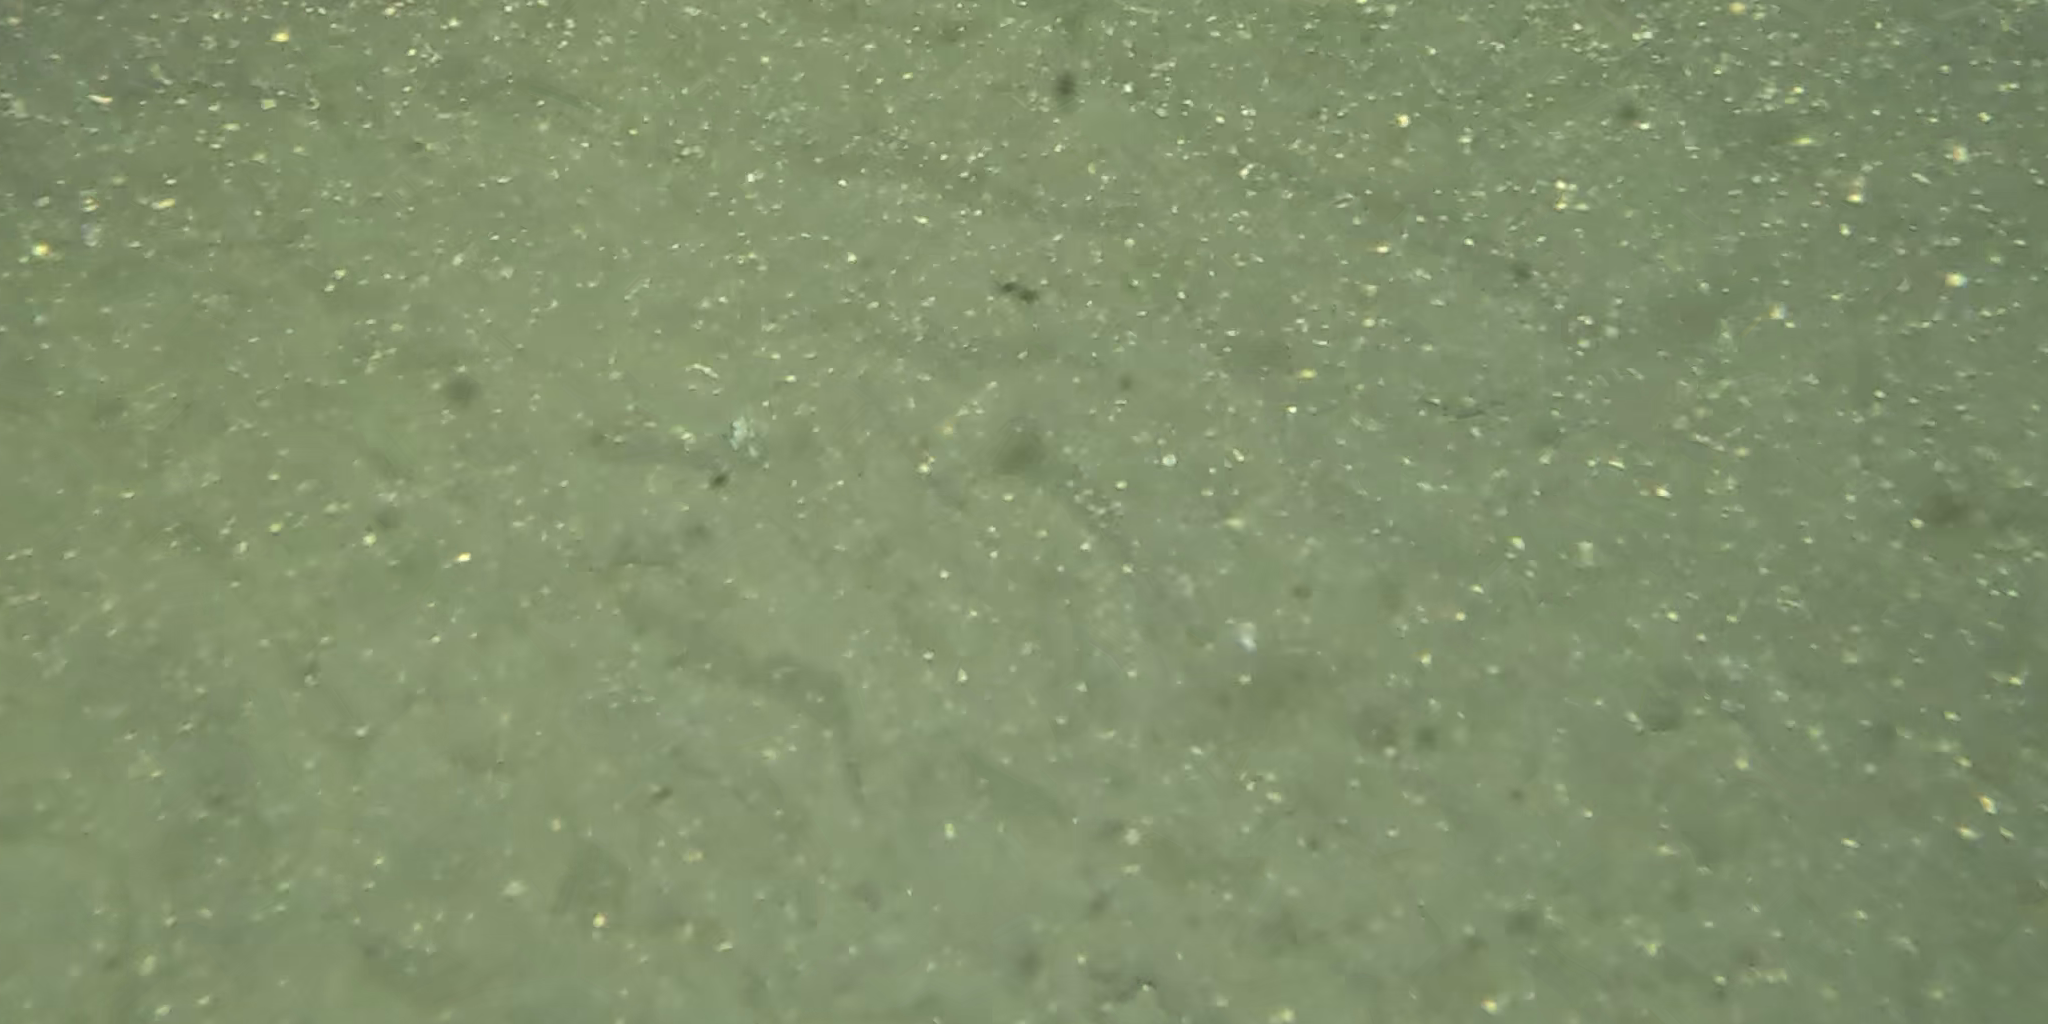
Seabed habitat: sand